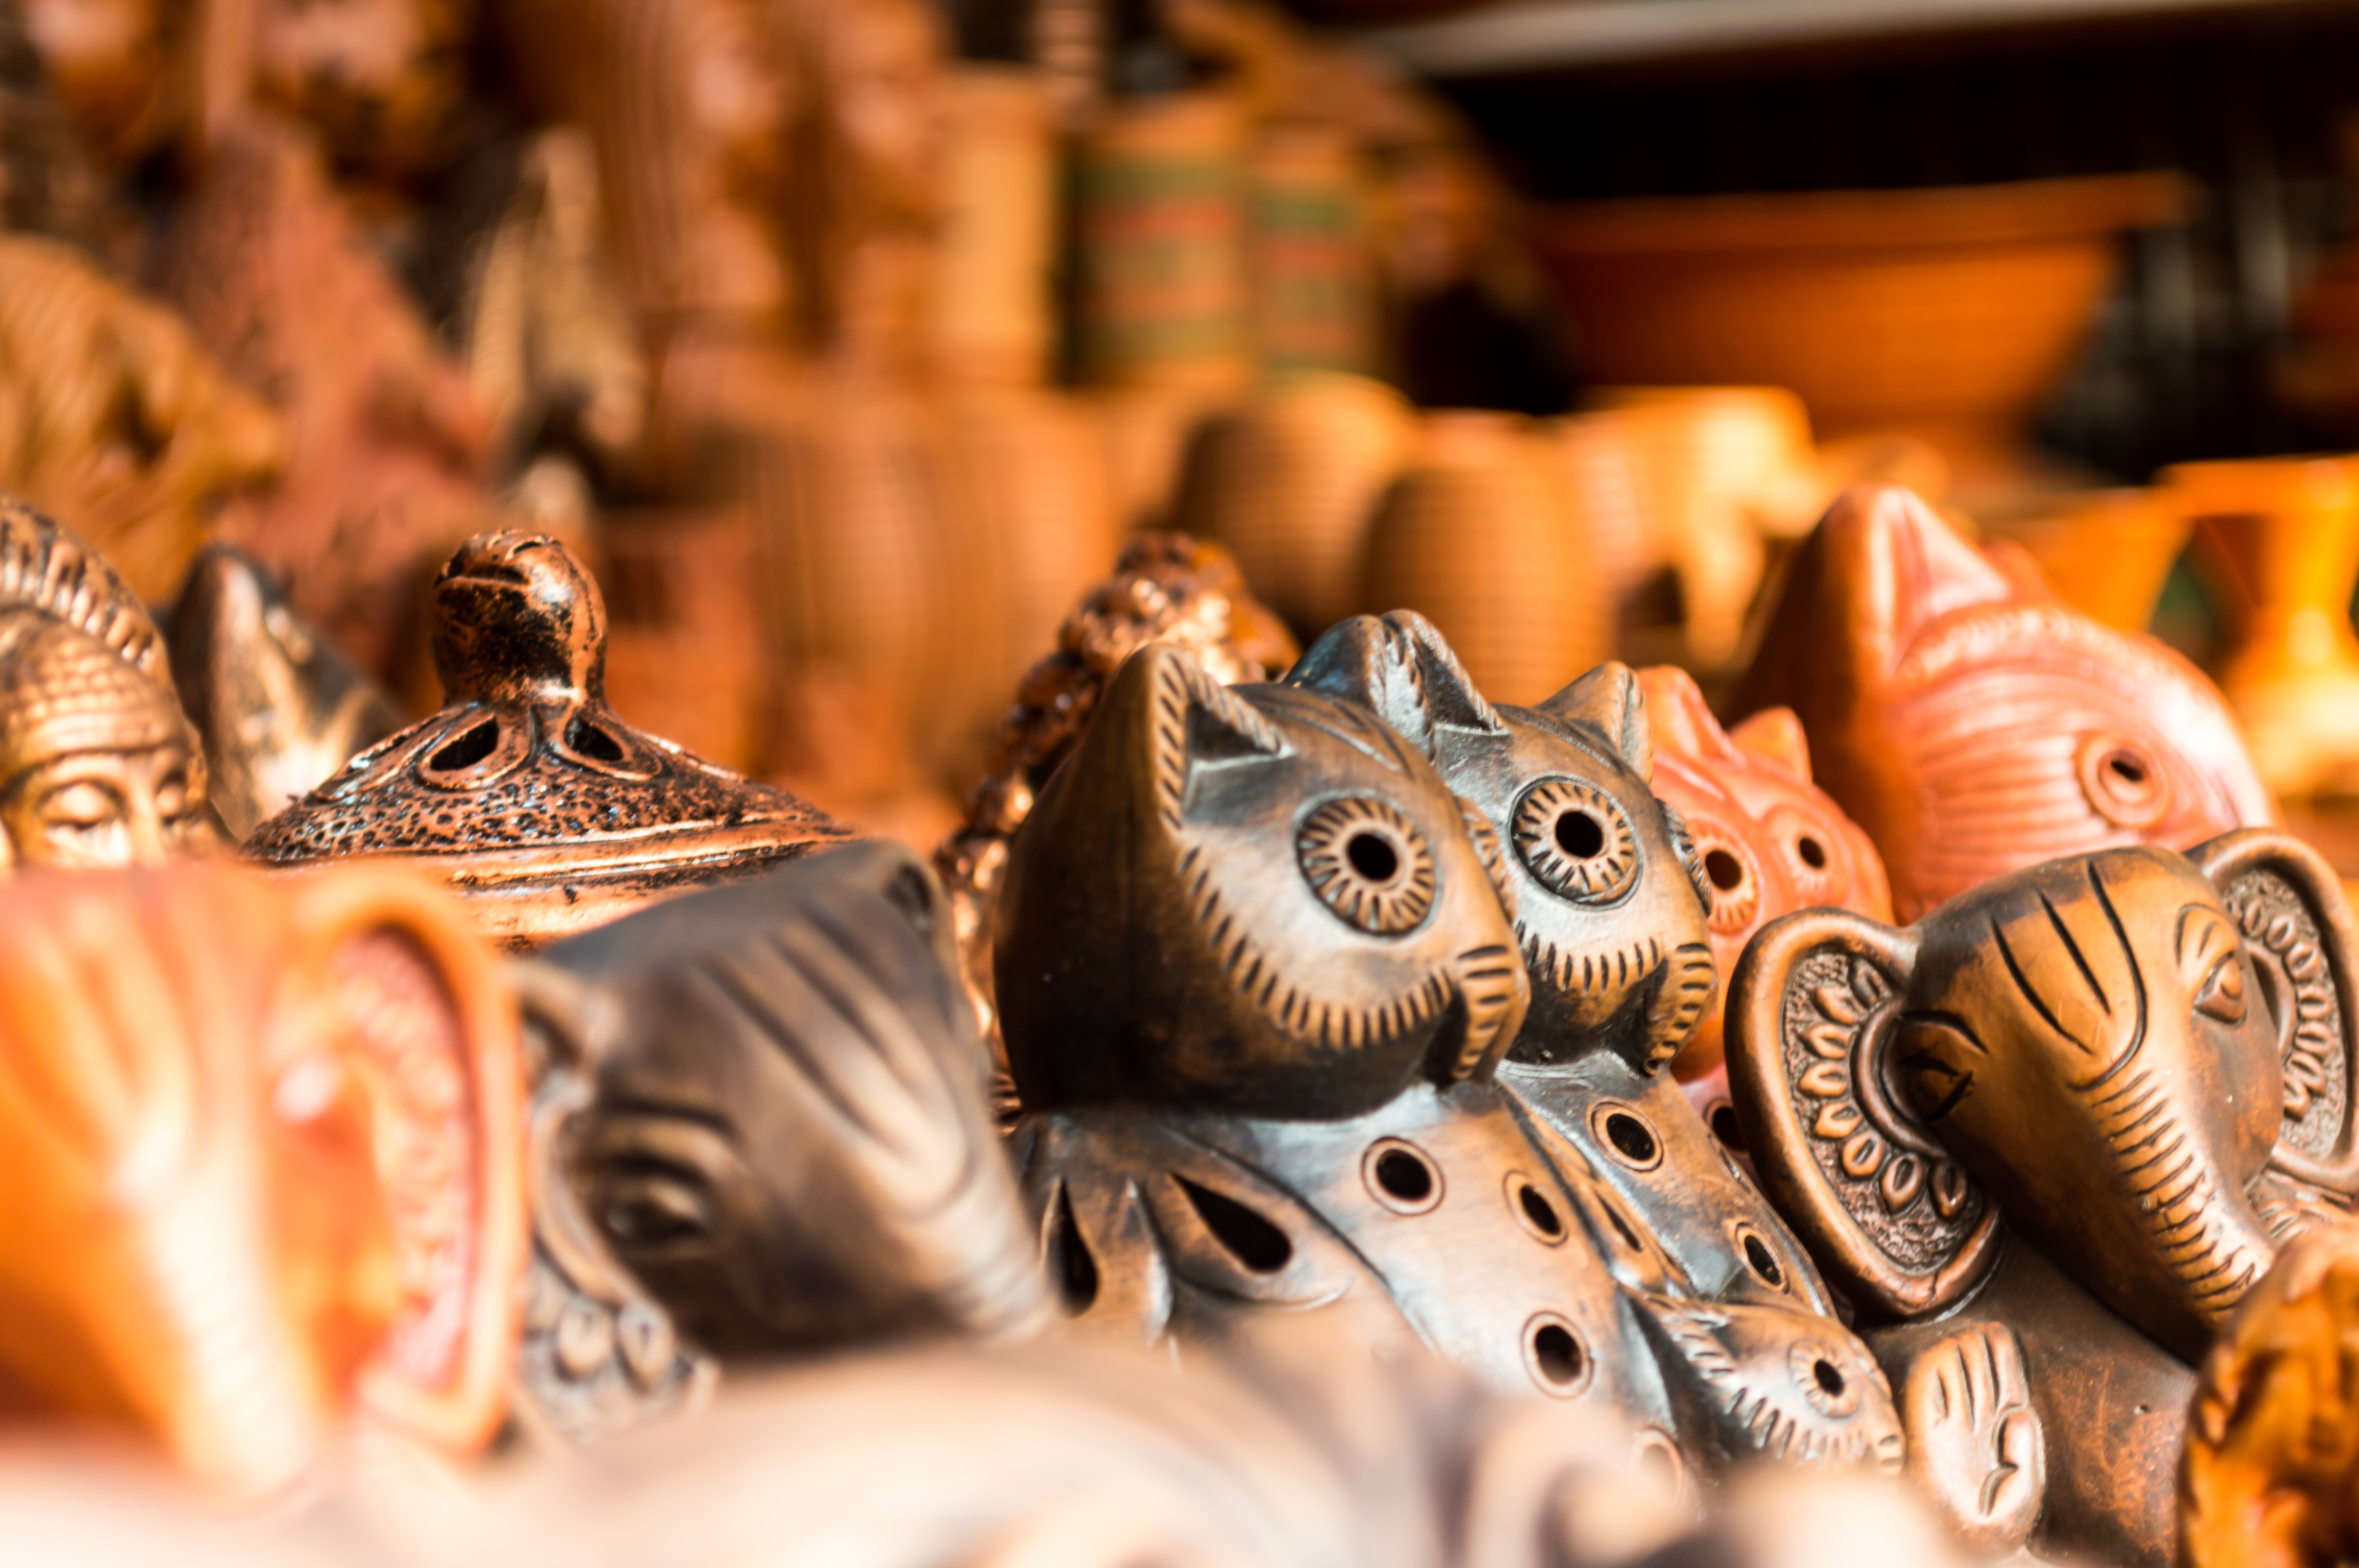
creative, bird, photography, cute, love, decoration, pattern, symbol, color, frame, fresh, butterfly, education, close up, art, temple, text, decorative, bright, carving, icon, macro photography